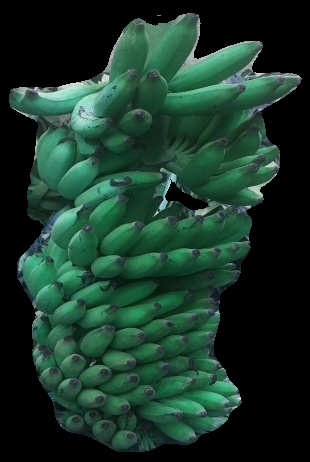
Variety: elakki-bale
Grade: grade1